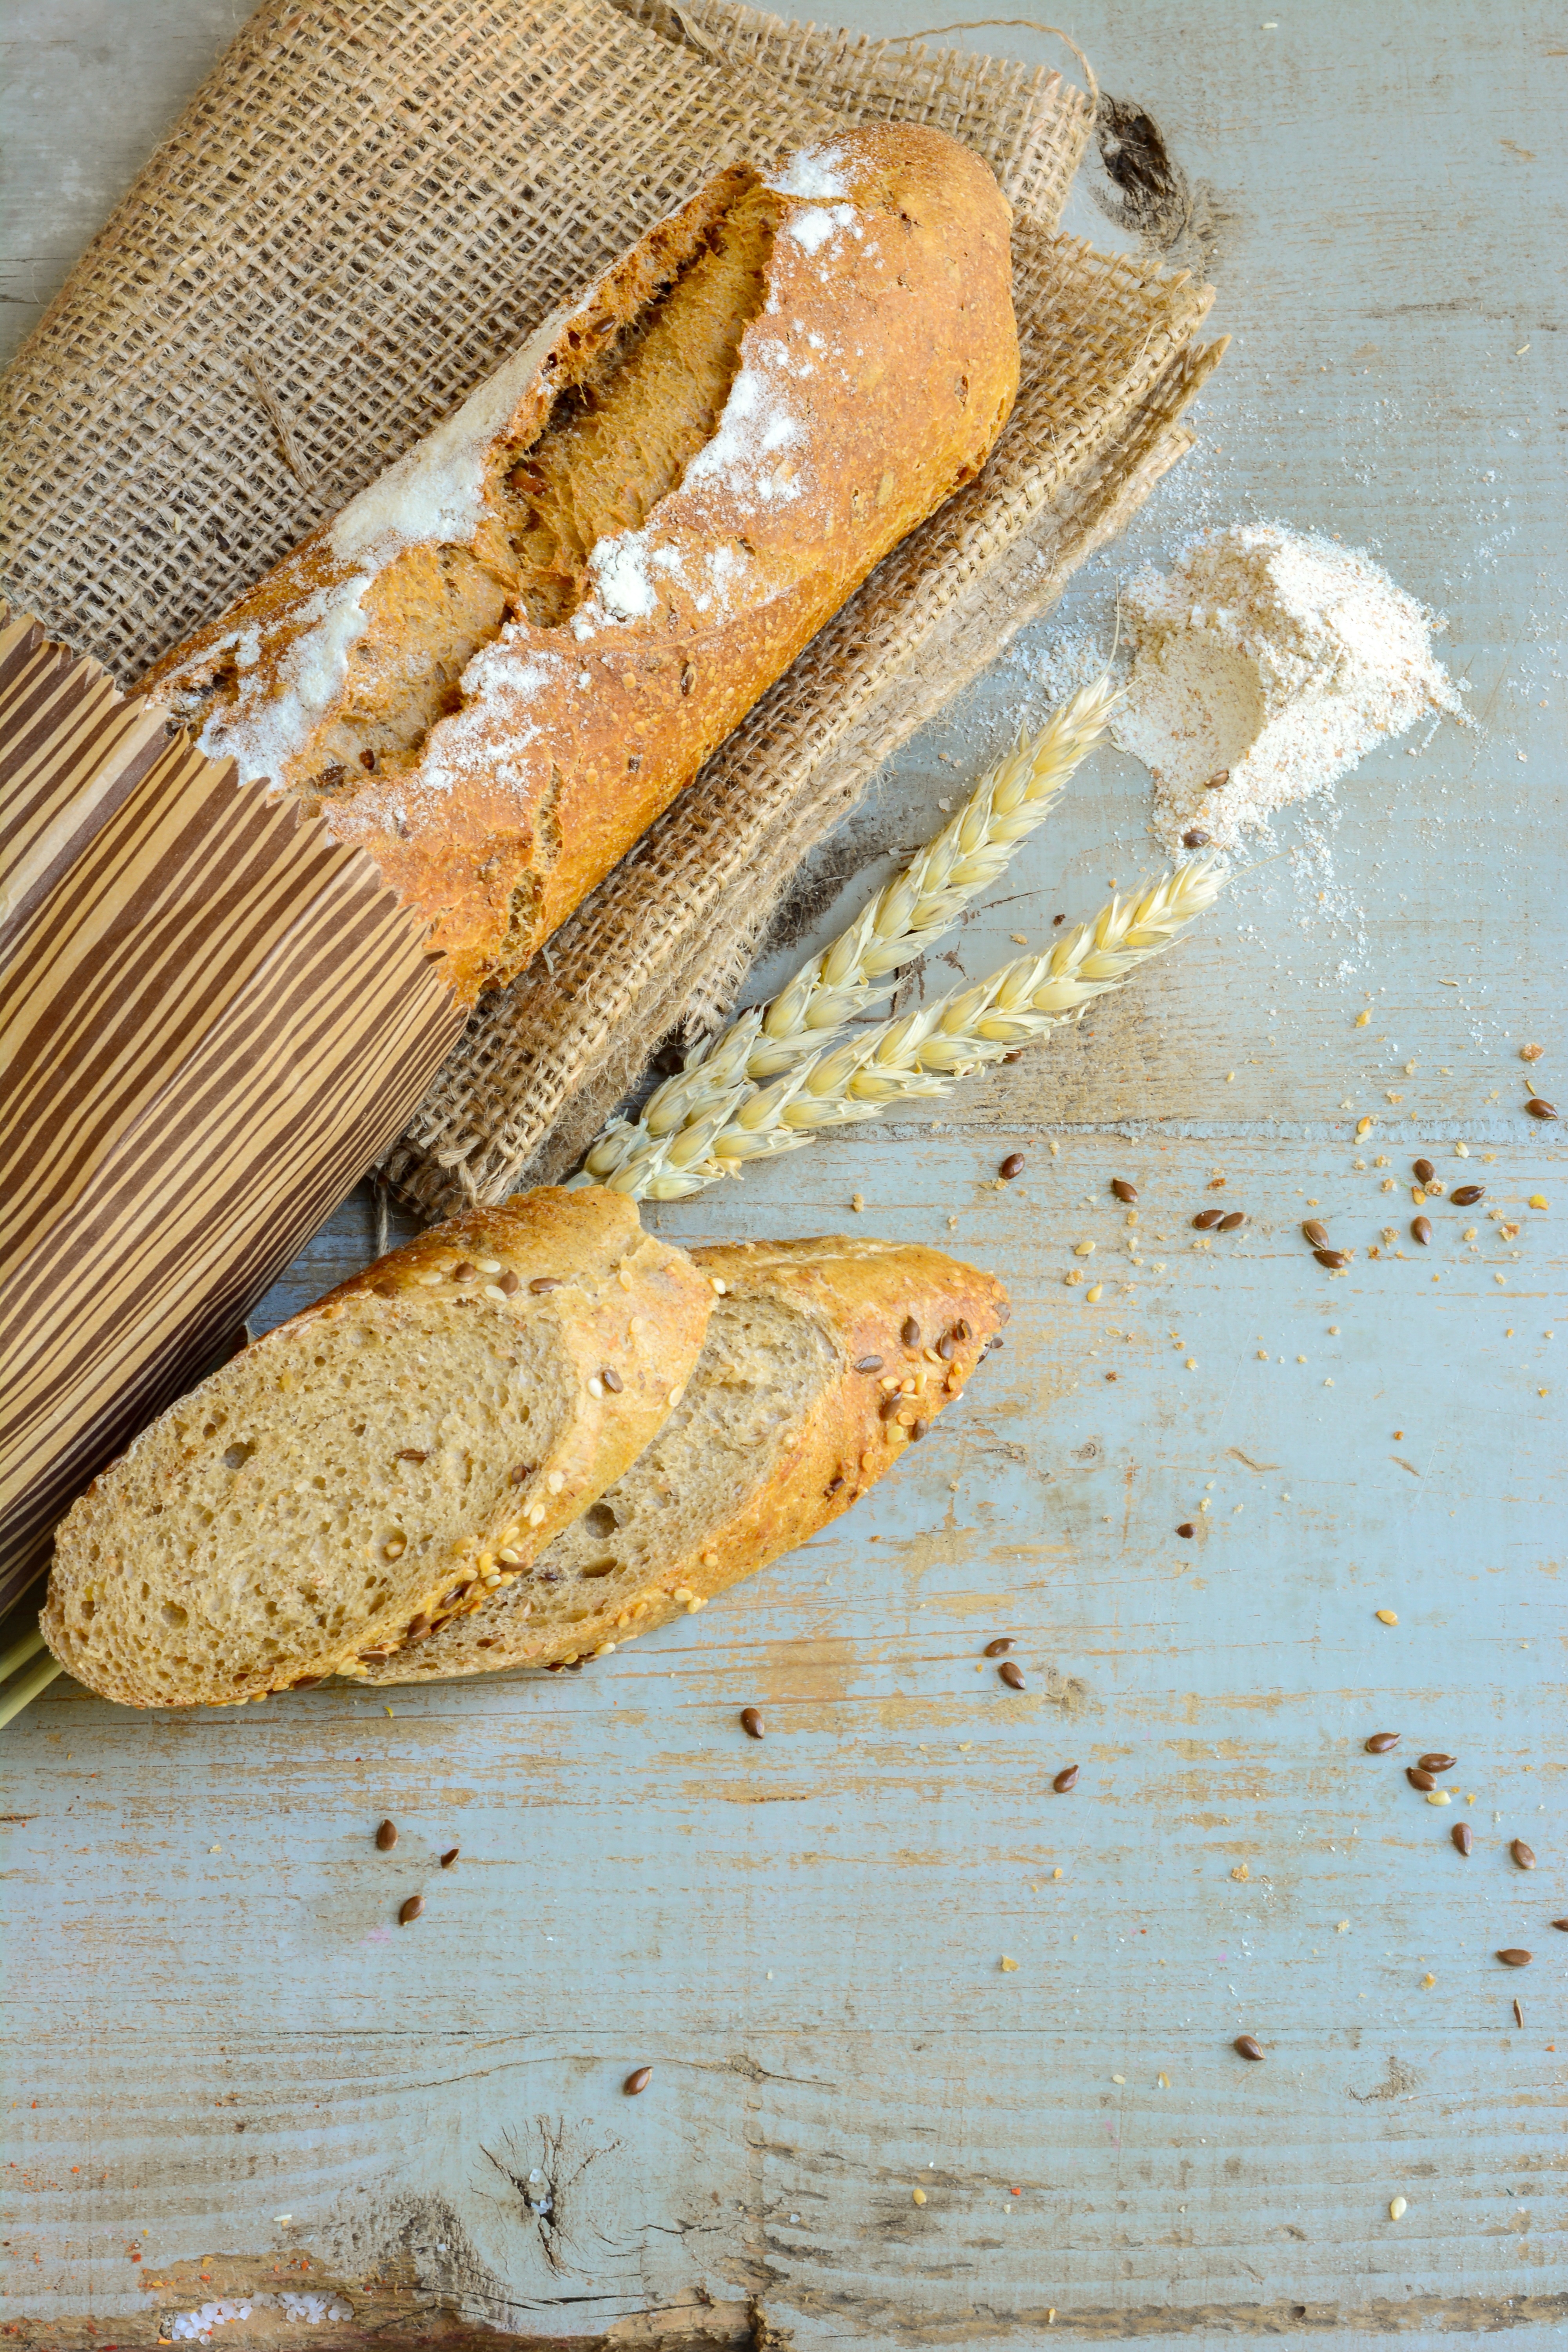
board, wood, white, warm, rustic, dark, food, golden, fresh, brown, bag, fish, paper, healthy, homemade, bread, bakery, freshness, loaf, baguette, sack, crust, bake, french, wooden, four, large, crusty, artisan, organic, grains, whole wheat, freshly, grass family, french stick